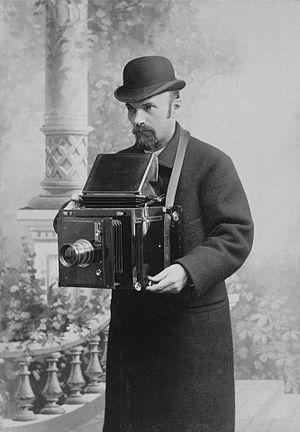
Carl Oswald Bulla est un photographe d'origine prussienne, sujet de l'Empire russe, qui fut le premier maître de la photographie de reportage russe.